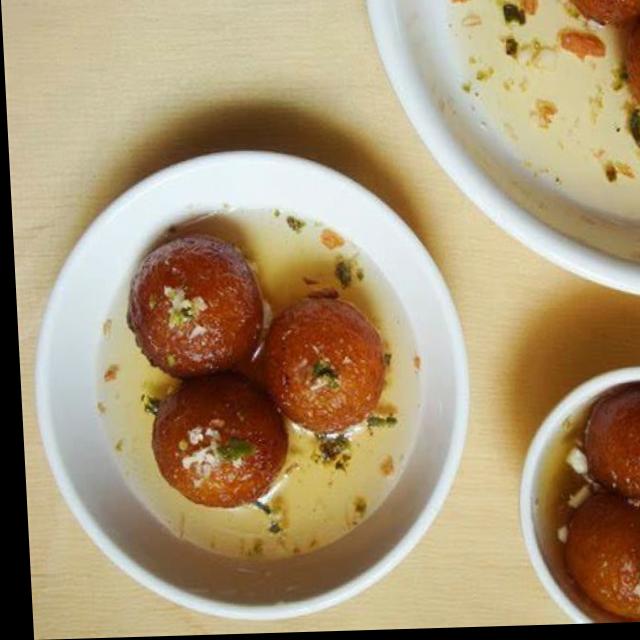
Dish: gulab_jamun